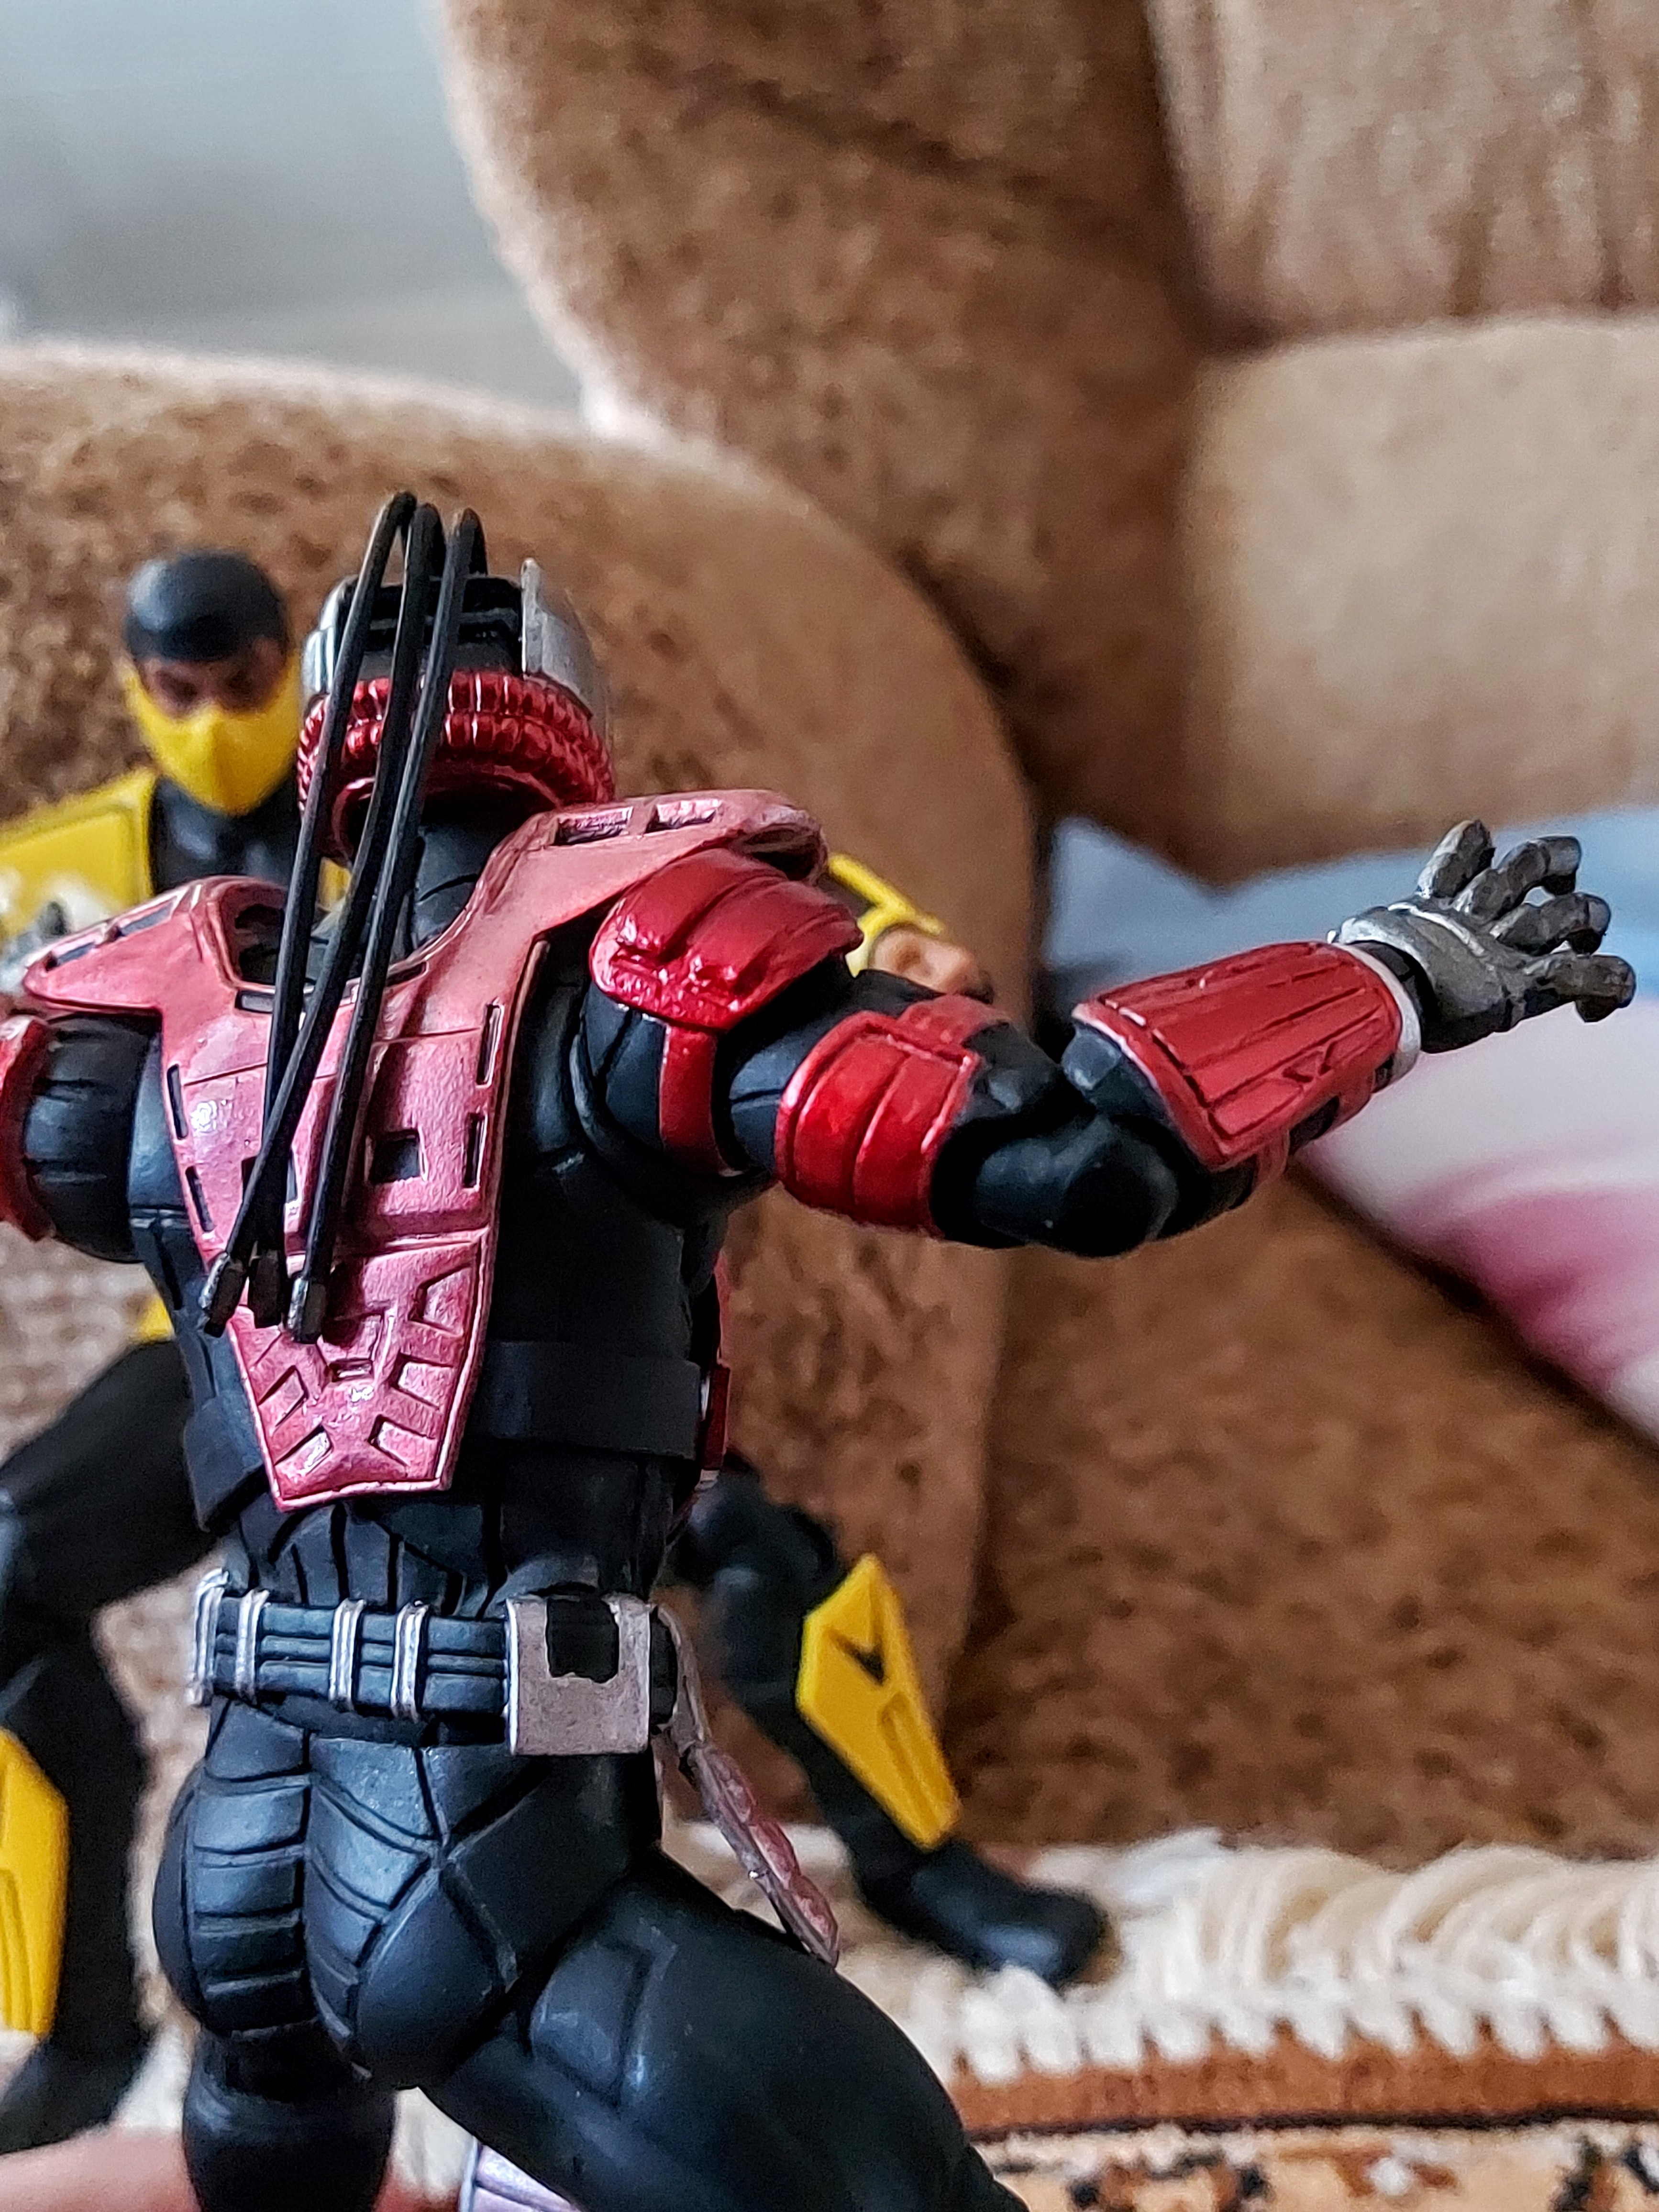
scorpion, storm, collectibles, sports uniform, helmet, sports gear, glove, toy, player, personal protective equipment, recreation, competition event, championship, tournament, sports, extreme sport, armour, knight, motorcycling, action figure, carmine, motocross, stunt performer, windsports, team sport, motorsport, fictional character, competition, racing, motorcycle racer, games, adventure, belt, endurance sports, fun, uniform, sports equipment, superhero, air sports, public event, costume